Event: Nepal Earthquake
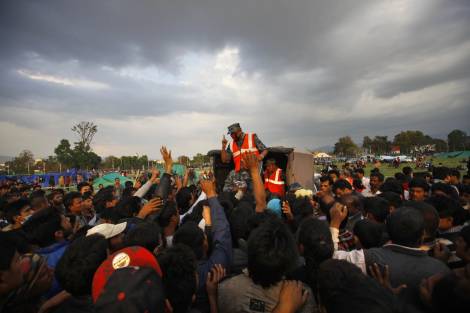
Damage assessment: no_damage